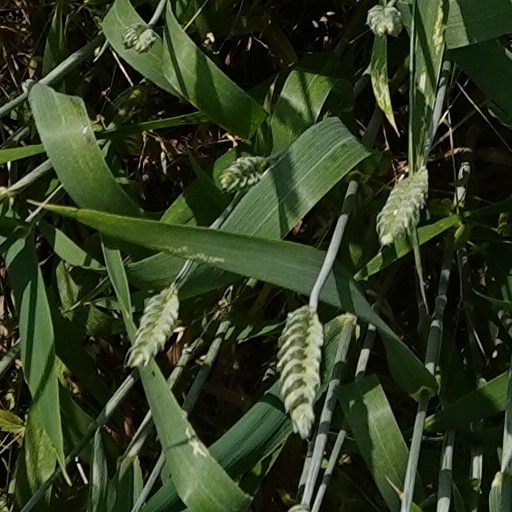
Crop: wheat